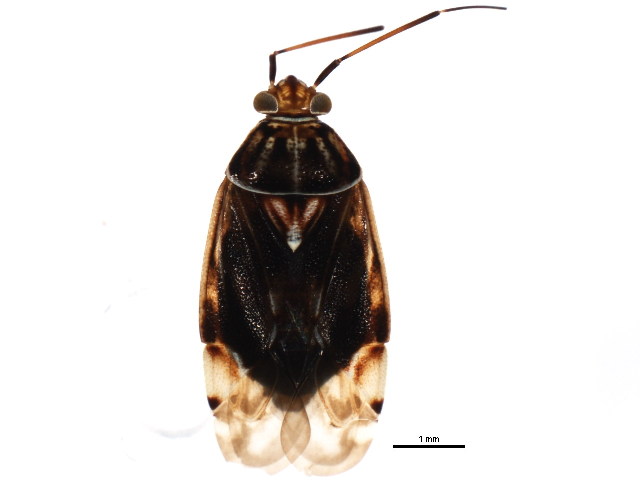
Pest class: lygus_bug